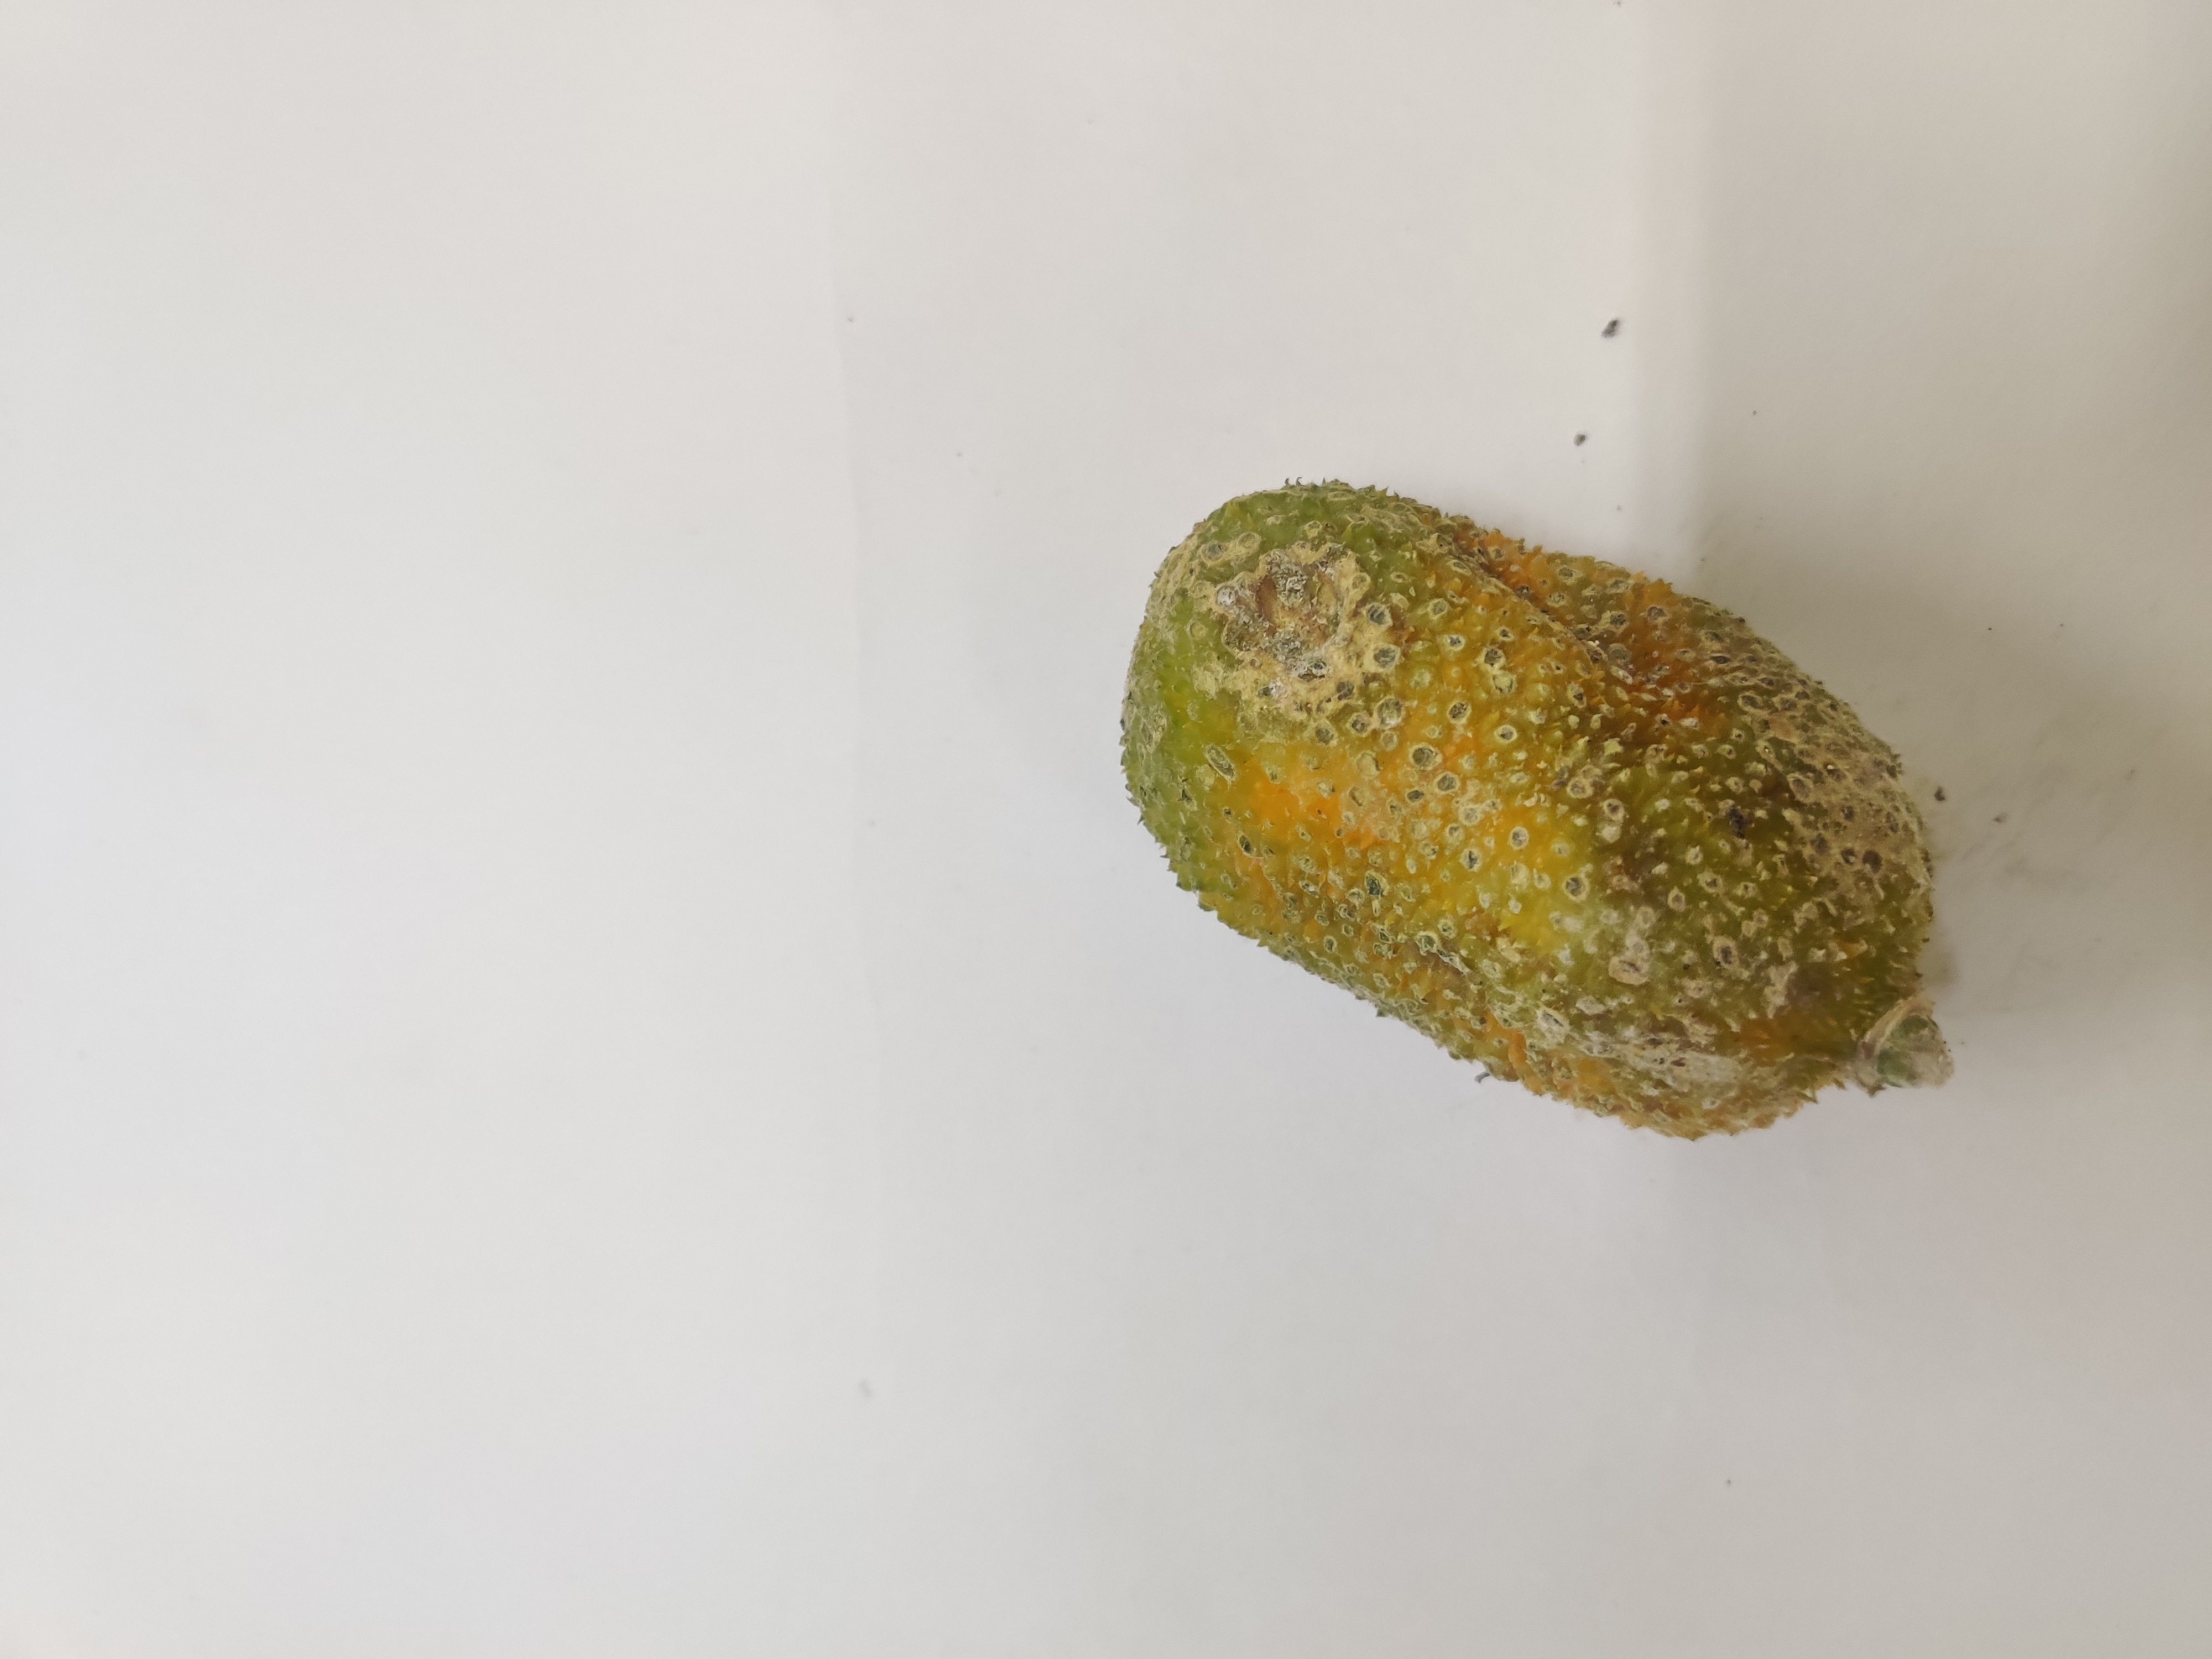
Crop: Spiny Gourd
Condition: Damaged